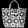
Label: Bag